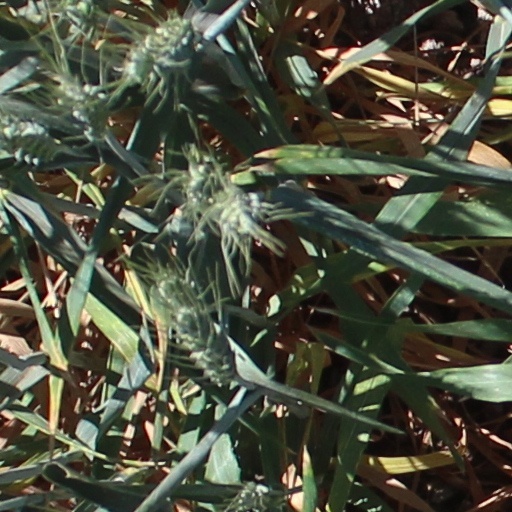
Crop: wheat